HMS Inflexible (1876)

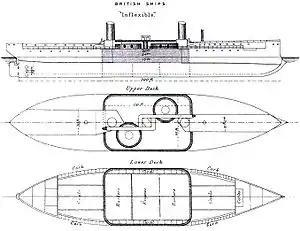

A heavily armoured citadel wide and long was located amidships, which would keep the ship afloat and stable regardless of what happened to the ends. This citadel contained the main guns, the boilers and the engines.